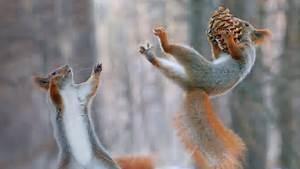
squirrel